Ustou

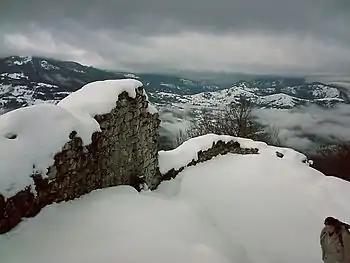
Ruins of the chateau of Mirabat

Ustou is a commune in the Ariège department in southwestern France.